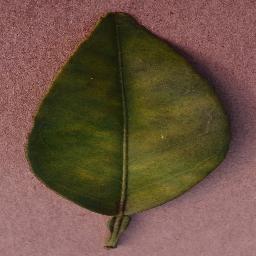
Label: Orange___Haunglongbing_(Citrus_greening)